Spectrohelioscope

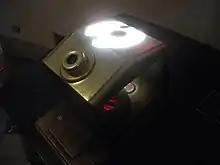
Spectrohelioscope at Griffith Observatory, tuned to H-alpha

The basic spectrohelioscope is a complex machine that uses a spectroscope to scan the surface of the Sun. The image from the objective lens is focused on a narrow slit revealing only a thin portion of the Sun's surface. The light is then passed through a prism or diffraction grating to spread the light into a spectrum. The spectrum is then focused on another slit that allows only a narrow part of the spectrum (the desired wavelength of light for viewing) to pass. The light is finally focused on an eyepiece so the surface of the Sun can be seen. The view, however, would be only a narrow strip of the Sun's surface. The slits are moved in unison to scan across the whole surface of the Sun giving a full image. Independently nodding mirrors can be used instead of moving slits to produce the same scan: the first mirror selects a slice of the Sun, the second selects the desired wavelength.